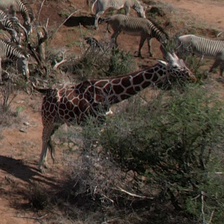
Pose orientation: right